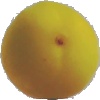
Label: Peach 2